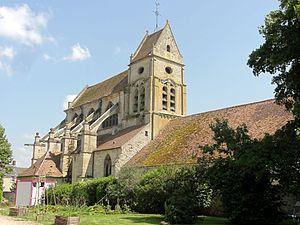
Vue depuis le nord-ouest.
L'église Saint-Martin est une église catholique paroissiale située à Cormeilles-en-Vexin, dans le parc naturel régional du Vexin français en France. Elle se compose de deux parties bien distinctes séparées par le transept qui porte en même temps le clocher central. La nef est de style roman, et ses grandes arcades retombent sur des chapiteaux très archaïques. Pour la plupart des auteurs, ils permettent une datation pour le dernier quart du XIᵉ siècle, mais certains estiment le début du XIIᵉ siècle plus probable. En tout cas, c'est l'une des plus anciennes nefs conservées dans le département. Environ un siècle après sa construction, elle a été voûtée d'ogives. Le transept est contemporain de la nef et conserve deux voûtes en berceau et une voûte d'arêtes d'origine, ce qui est rare dans la région. Ses peintures murales du XIVᵉ siècle sont également intéressants. Le chœur a été entièrement reconstruit au milieu du règne de saint Louis et montre une élévation ambitieuse sur trois niveaux, avec triforium. Influencé par la basilique Saint-Denis, il est tout à fait représentatif de l'architecture parisienne de l'époque.